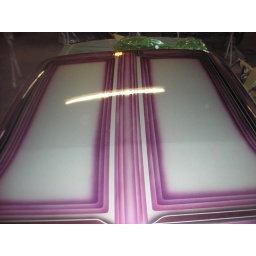
candy purple patterns with silver base underneath